Mac286

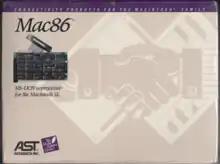
Mac86 box front

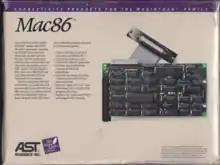
Mac86 box back

Reviews of the expansion noted the lack of responsiveness, particularly in CGA mode, despite the generally higher performance of a hardware solution when compared to software emulators, leading to suggestions that the complexity of display emulation might be at fault. With the product's usability impaired by "the extreme slowness of the display system", it was noted that a leaflet accompanying the product documentation promised improved screen handling as a key improvement in a planned version 1.1 of the product.